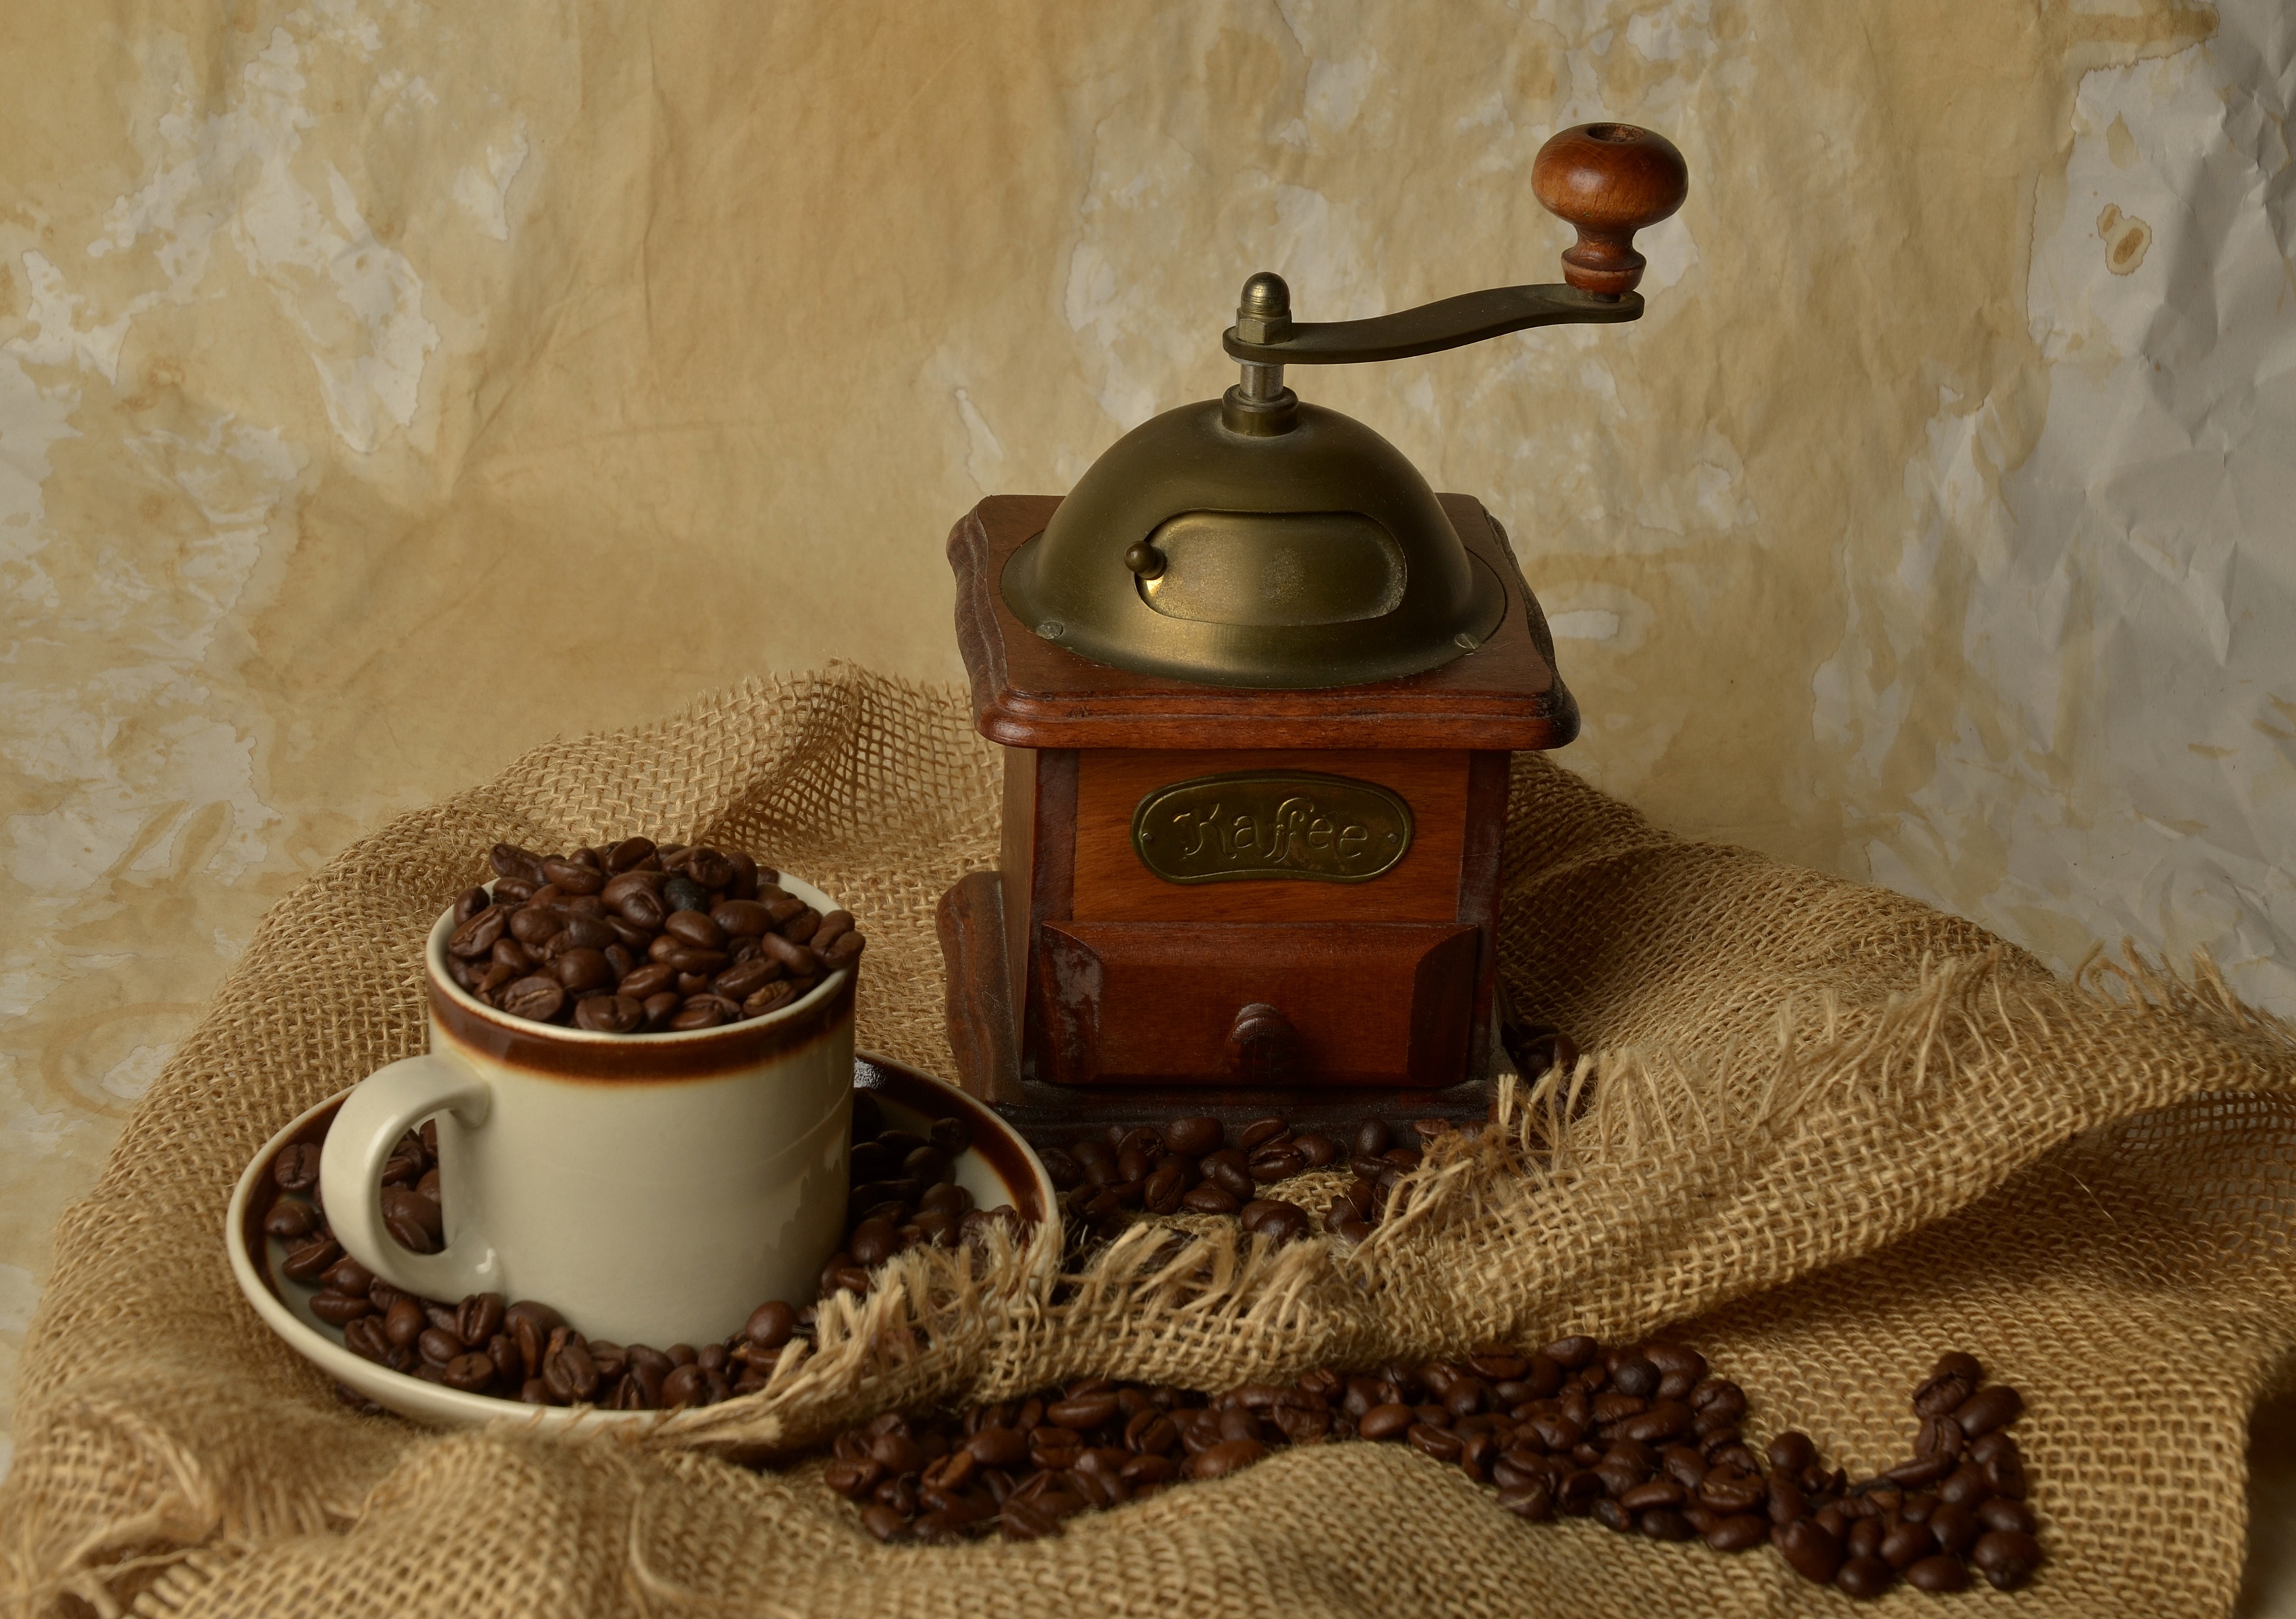
coffee, grain, retro, cup, drink, still life, painting, grinder, grain coffee